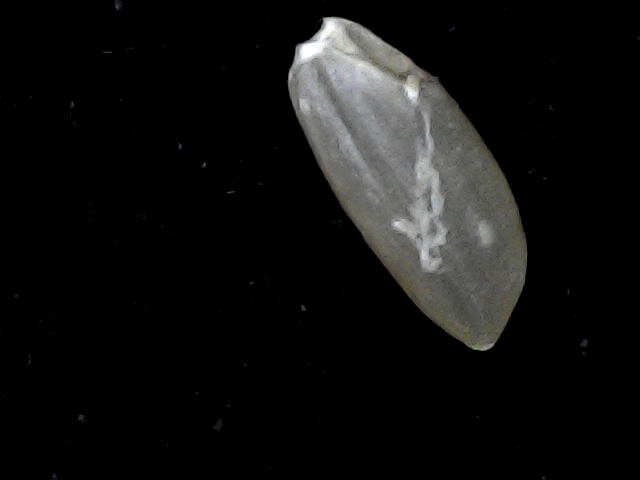
Rice variety: BD39